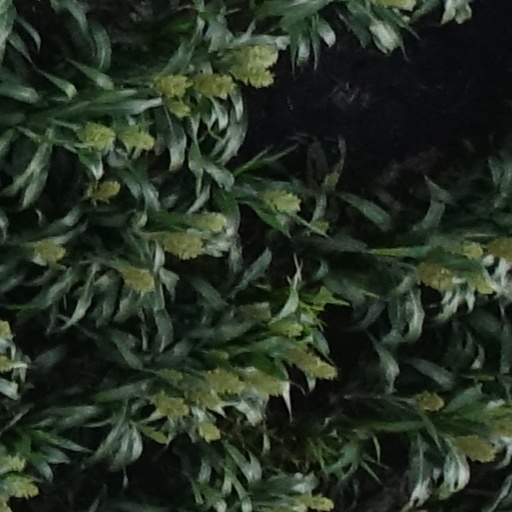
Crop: sorghum